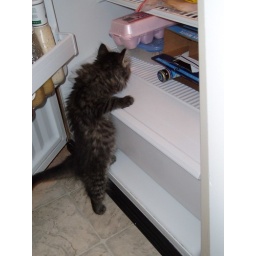
Well, no, not really, but the kitten wanted to explore the fridge, and blue moon is in the picture